James L. Easton

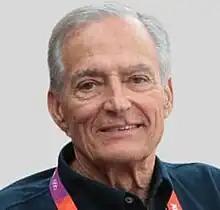

James Leland Easton (July 26, 1935 – December 4, 2023) was an American businessman, archer, and philanthropist. He served as the chairman, chief executive officer and President of BRG Sports. He was the President of the World Archery Federation from 1989 to 2005, and he was a member of the International Olympic Committee from 1994.